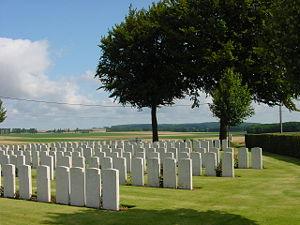
Cimetière militaire britannique des Hauts de Flesquières, près de Cambrai (site de la Bataille de Cambrai de 1917). Au fond le bois de Bourlon.
Le Cambrésis est l'un des anciens pays et provinces de France et l'une des régions naturelles de France, rattachée administrativement au département du Nord. La ville-centre du Cambrésis est Cambrai.
La bataille de Cambrai est une bataille de la Première Guerre mondiale qui s'est déroulée du 20 novembre au 7 décembre 1917 aux environs de Cambrai. Lors de cette offensive, les Britanniques ont utilisé pour la première fois en masse des chars d'assaut, les Mark IV. Cette offensive, initialement une réussite, fut cependant largement entamée par la contre-offensive allemande.